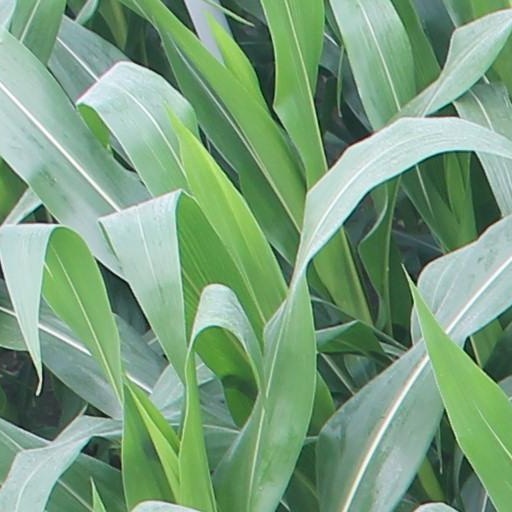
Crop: maize; corn